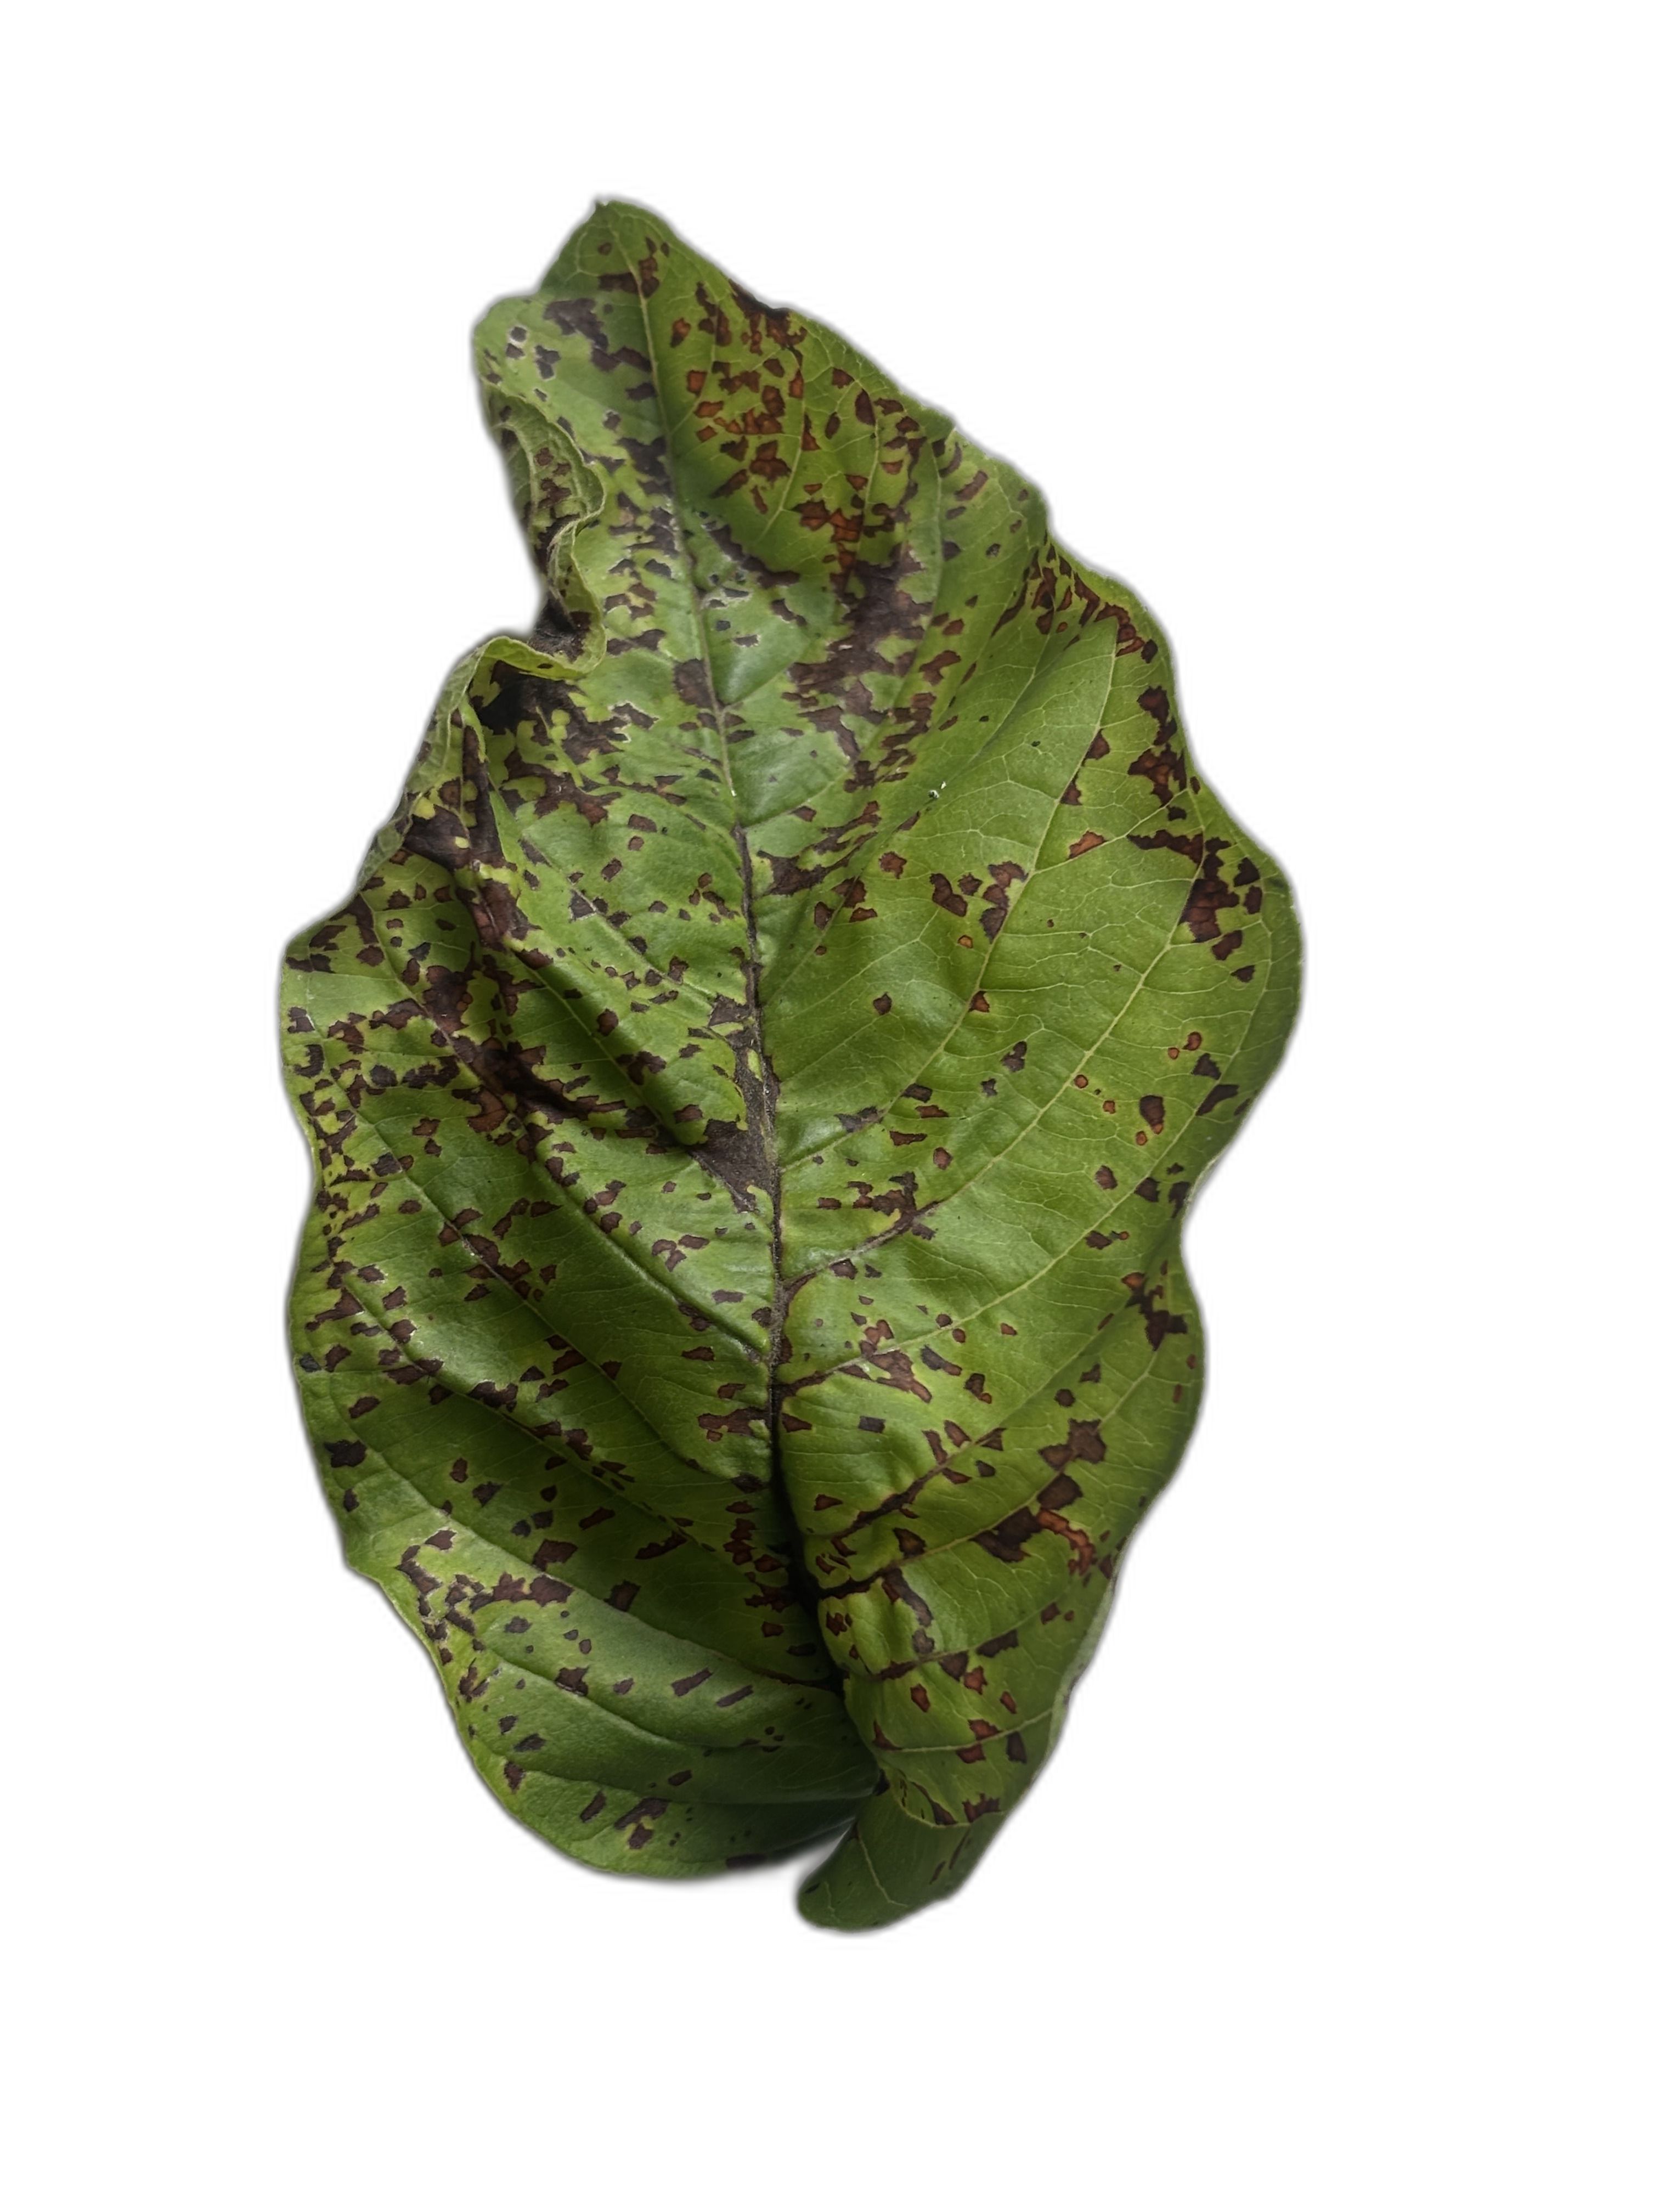
Plant part: leaf
Disease: Dot